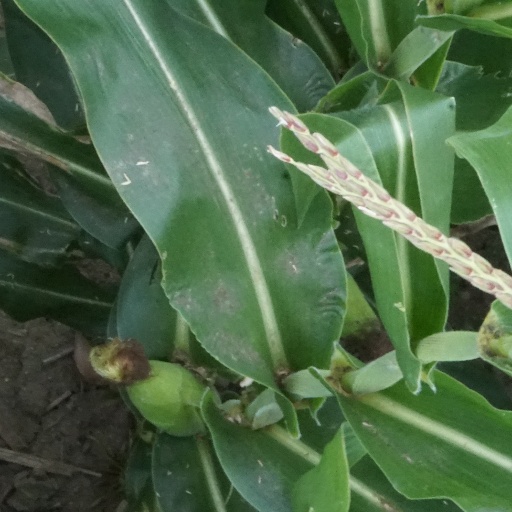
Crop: maize; corn